Describe the emotion expressed in this image:  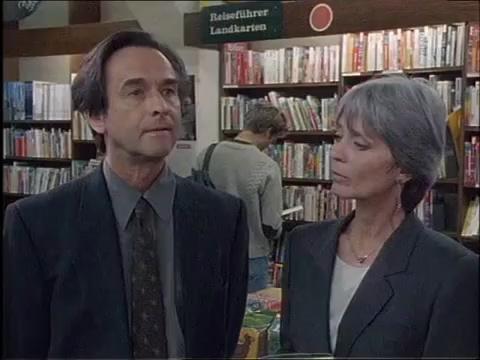
This person displays Suffering, valence and arousal with low intensity.